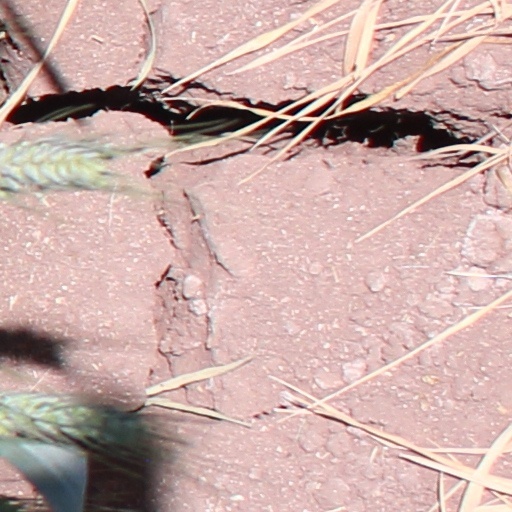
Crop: wheat